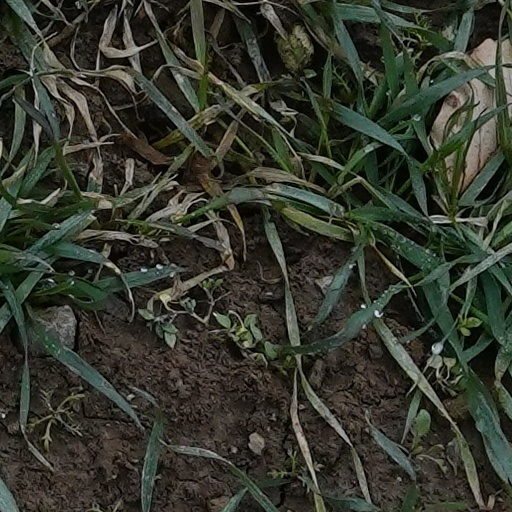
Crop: wheat